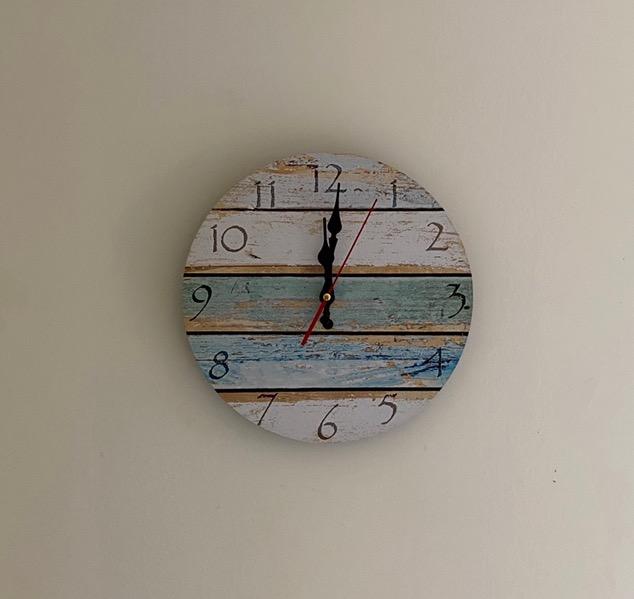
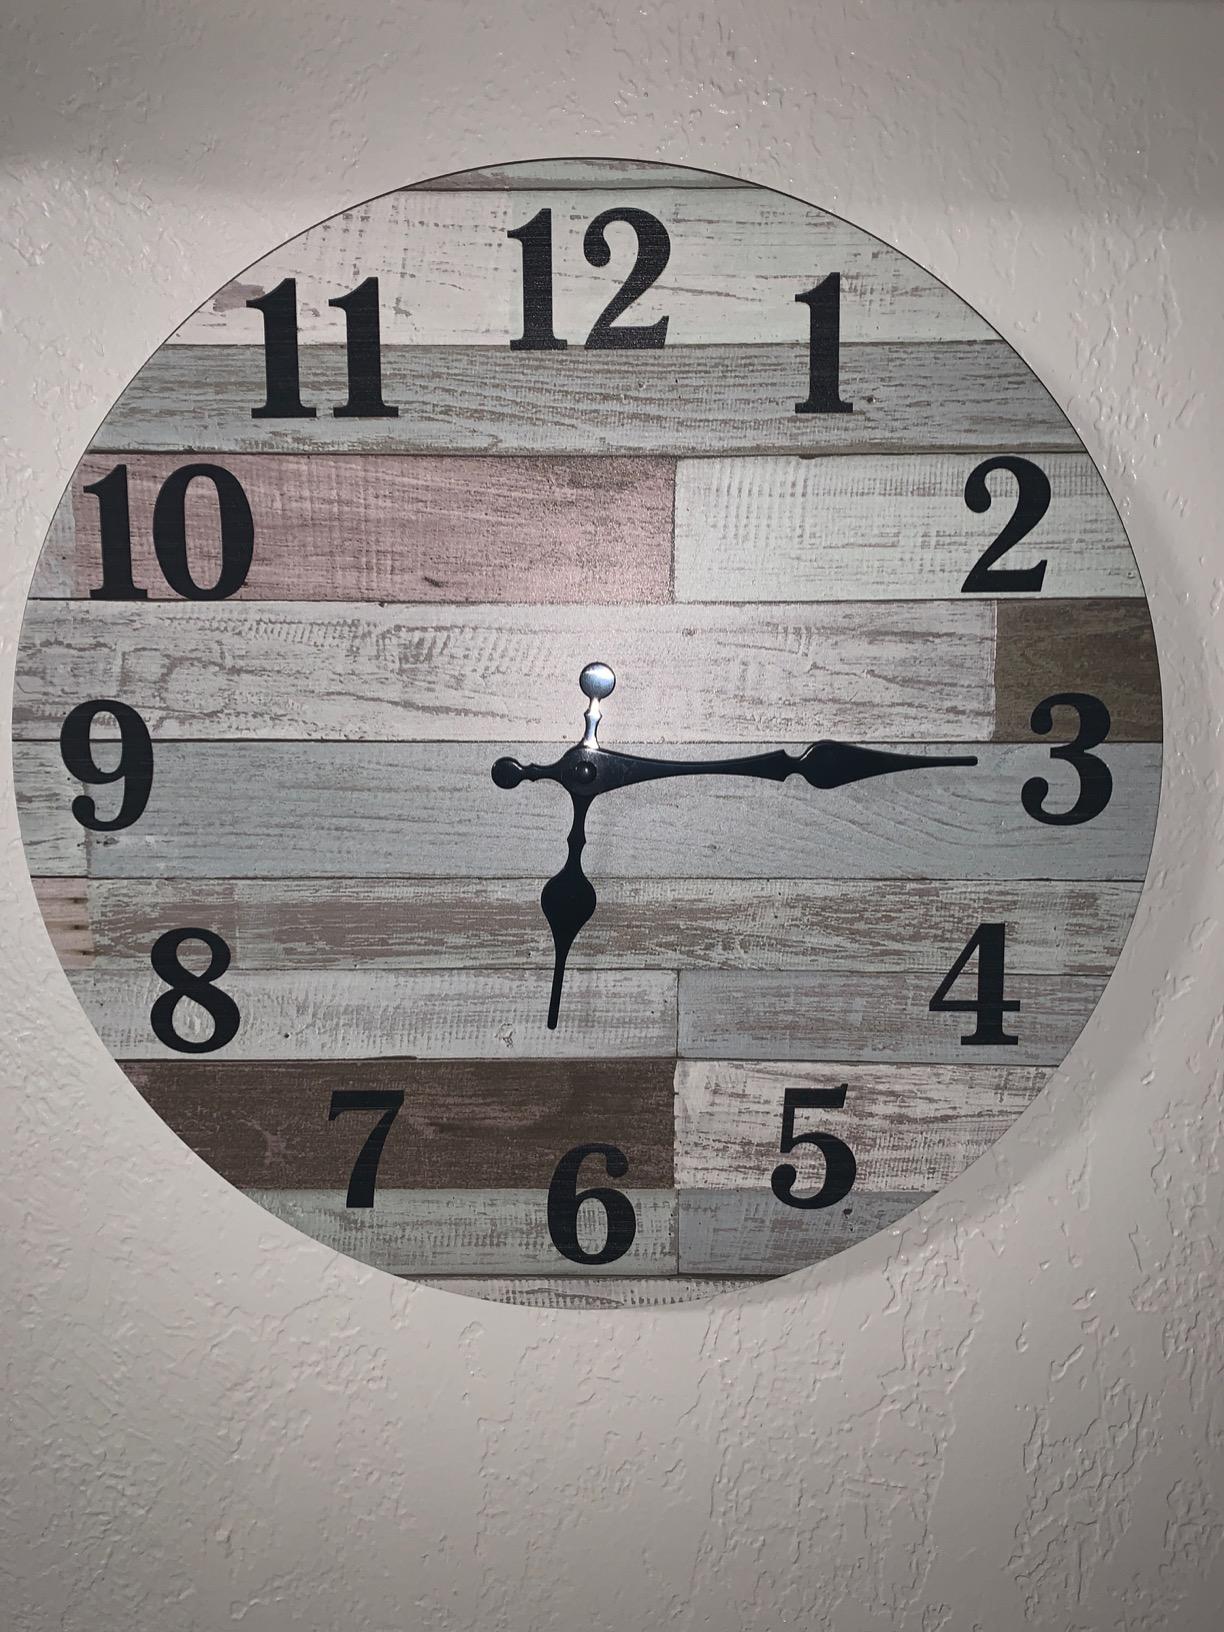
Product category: clock
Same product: no